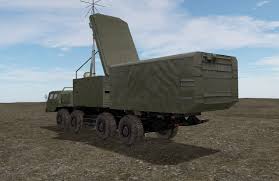
Label: 30N6E